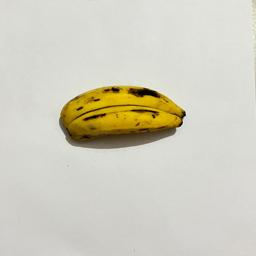
Banana variety: Sabri Kola